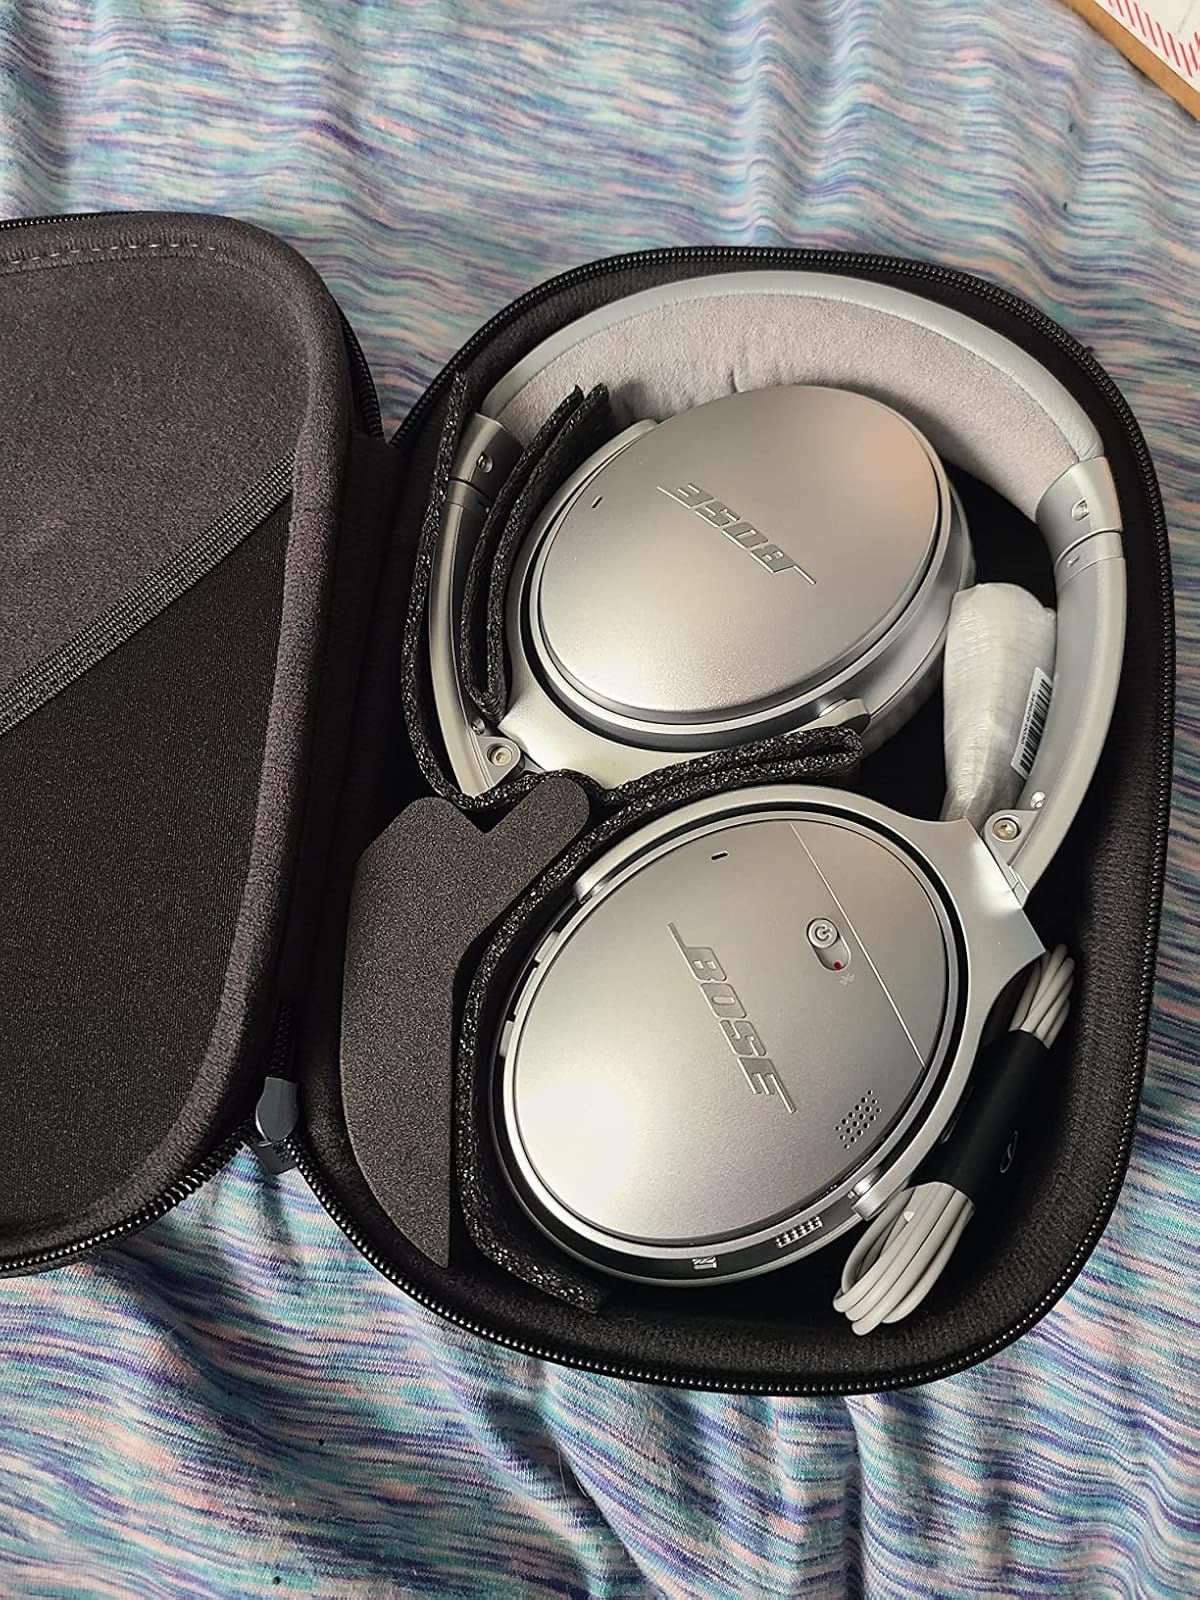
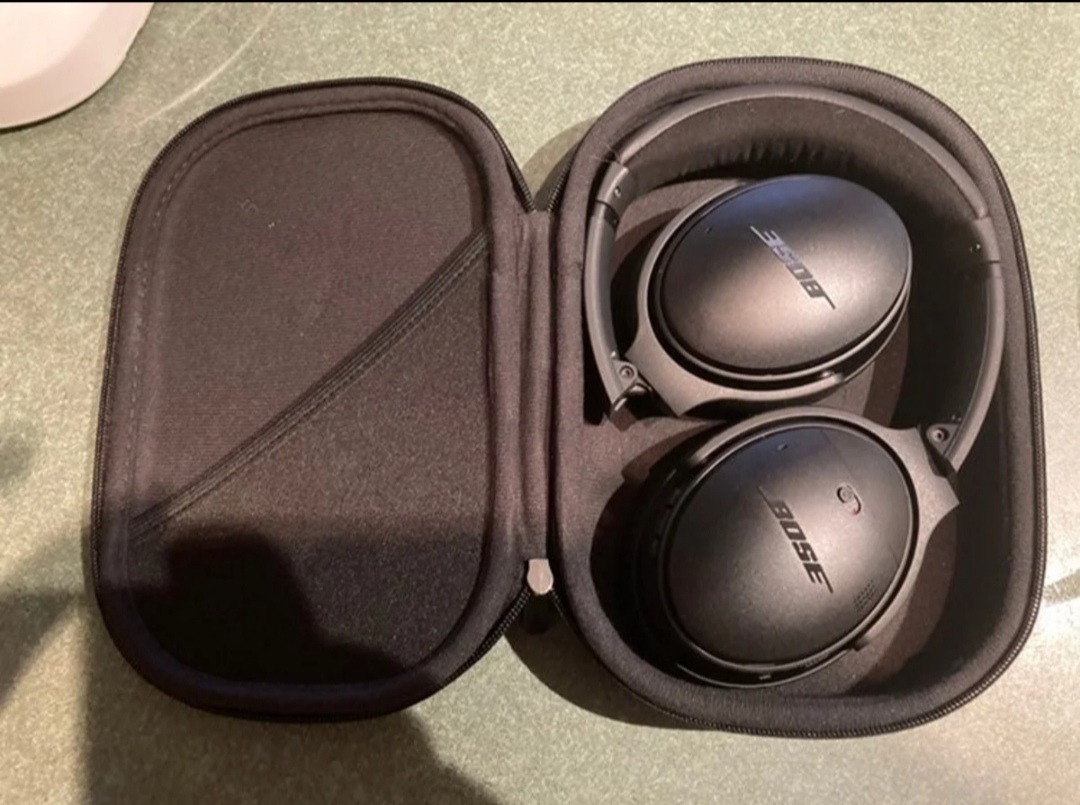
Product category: headphones
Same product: no